Arlington, Texas

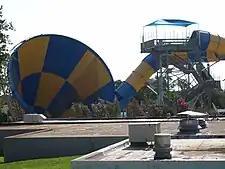
Tornado water slide at Six Flags Hurricane Harbor

From 1892 until 1951, a mineral well drilled exactly in the middle of downtown Arlington, Texas, was a key reason to visit the town. The water was part of the city's brand, also serving as a meeting point for everything from prohibition to the right of women to vote. The well has been paved over.